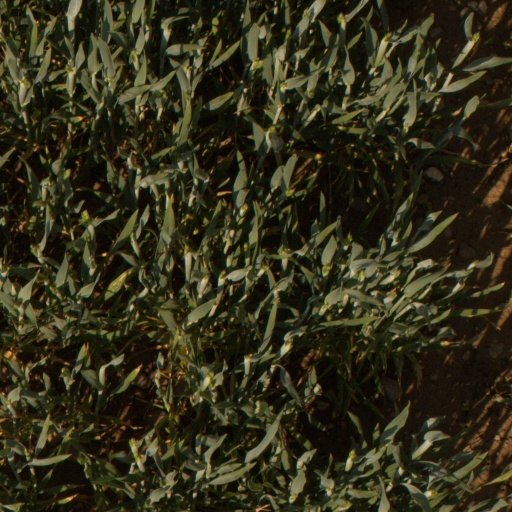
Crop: wheat